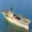
Label: ship